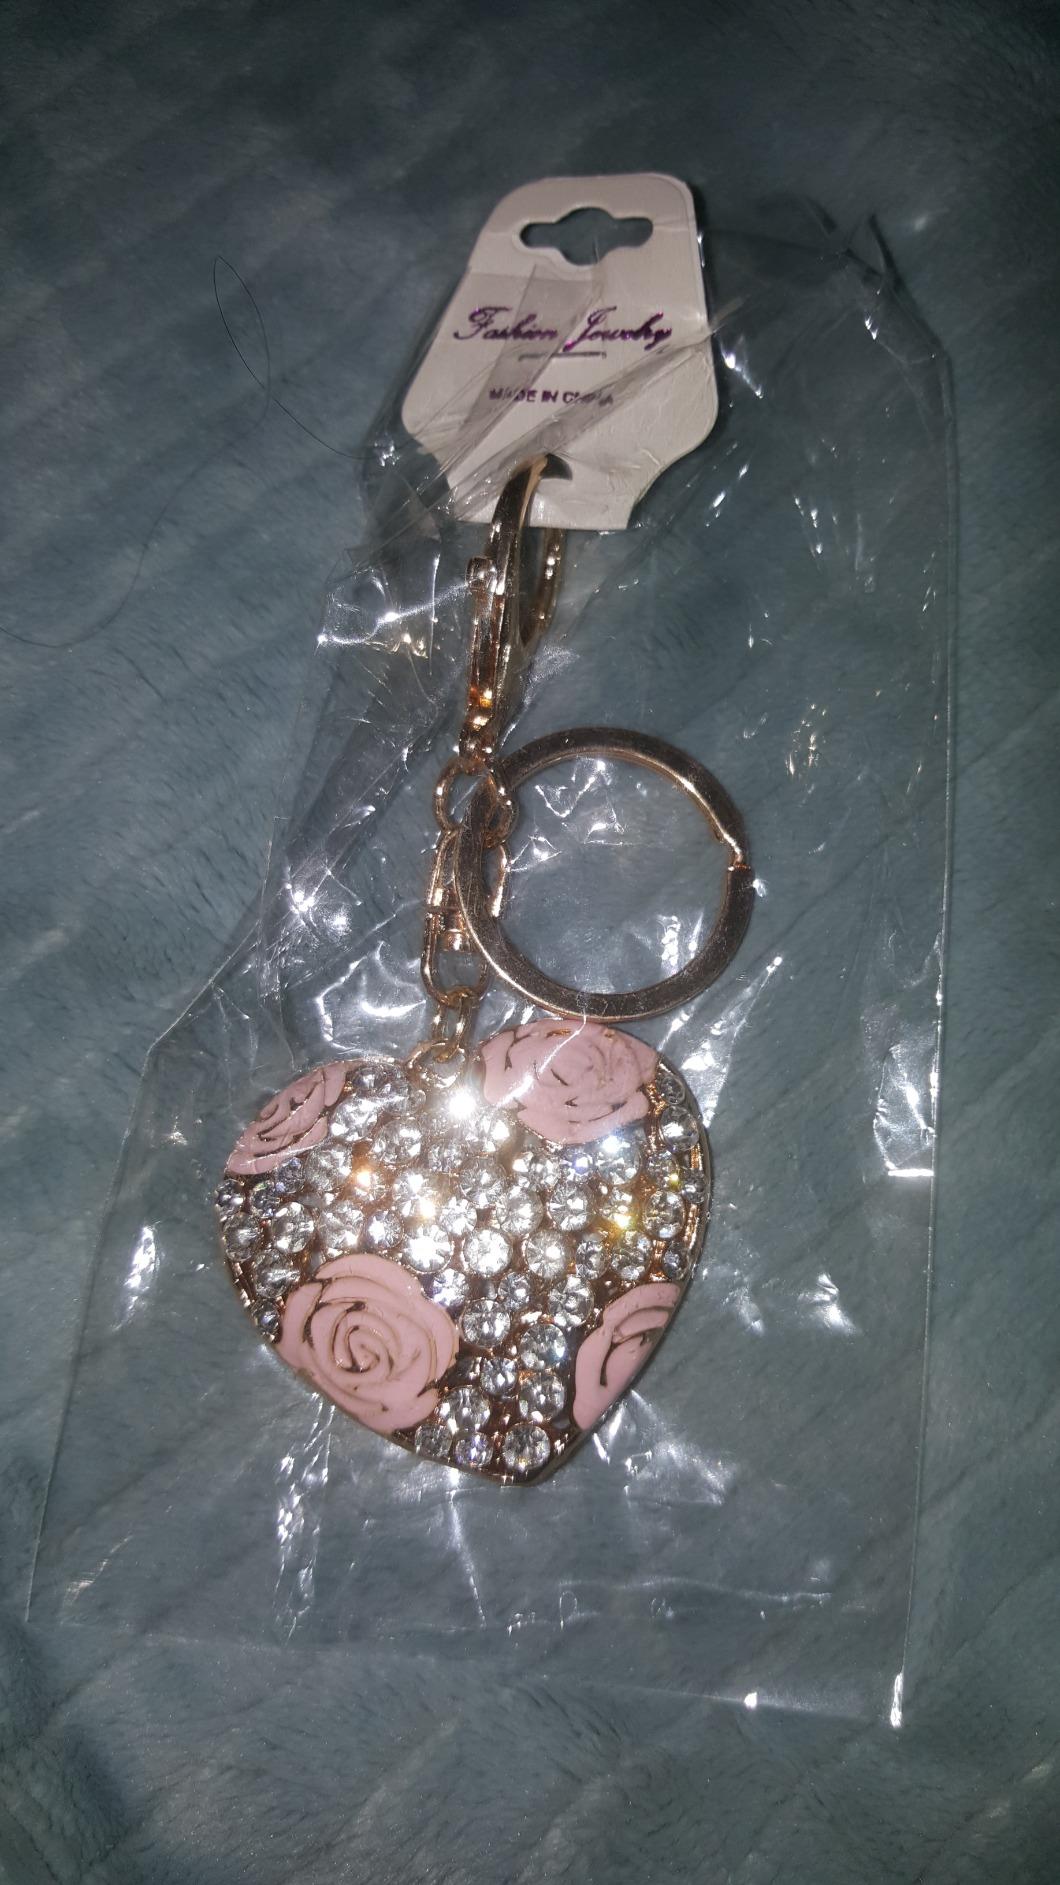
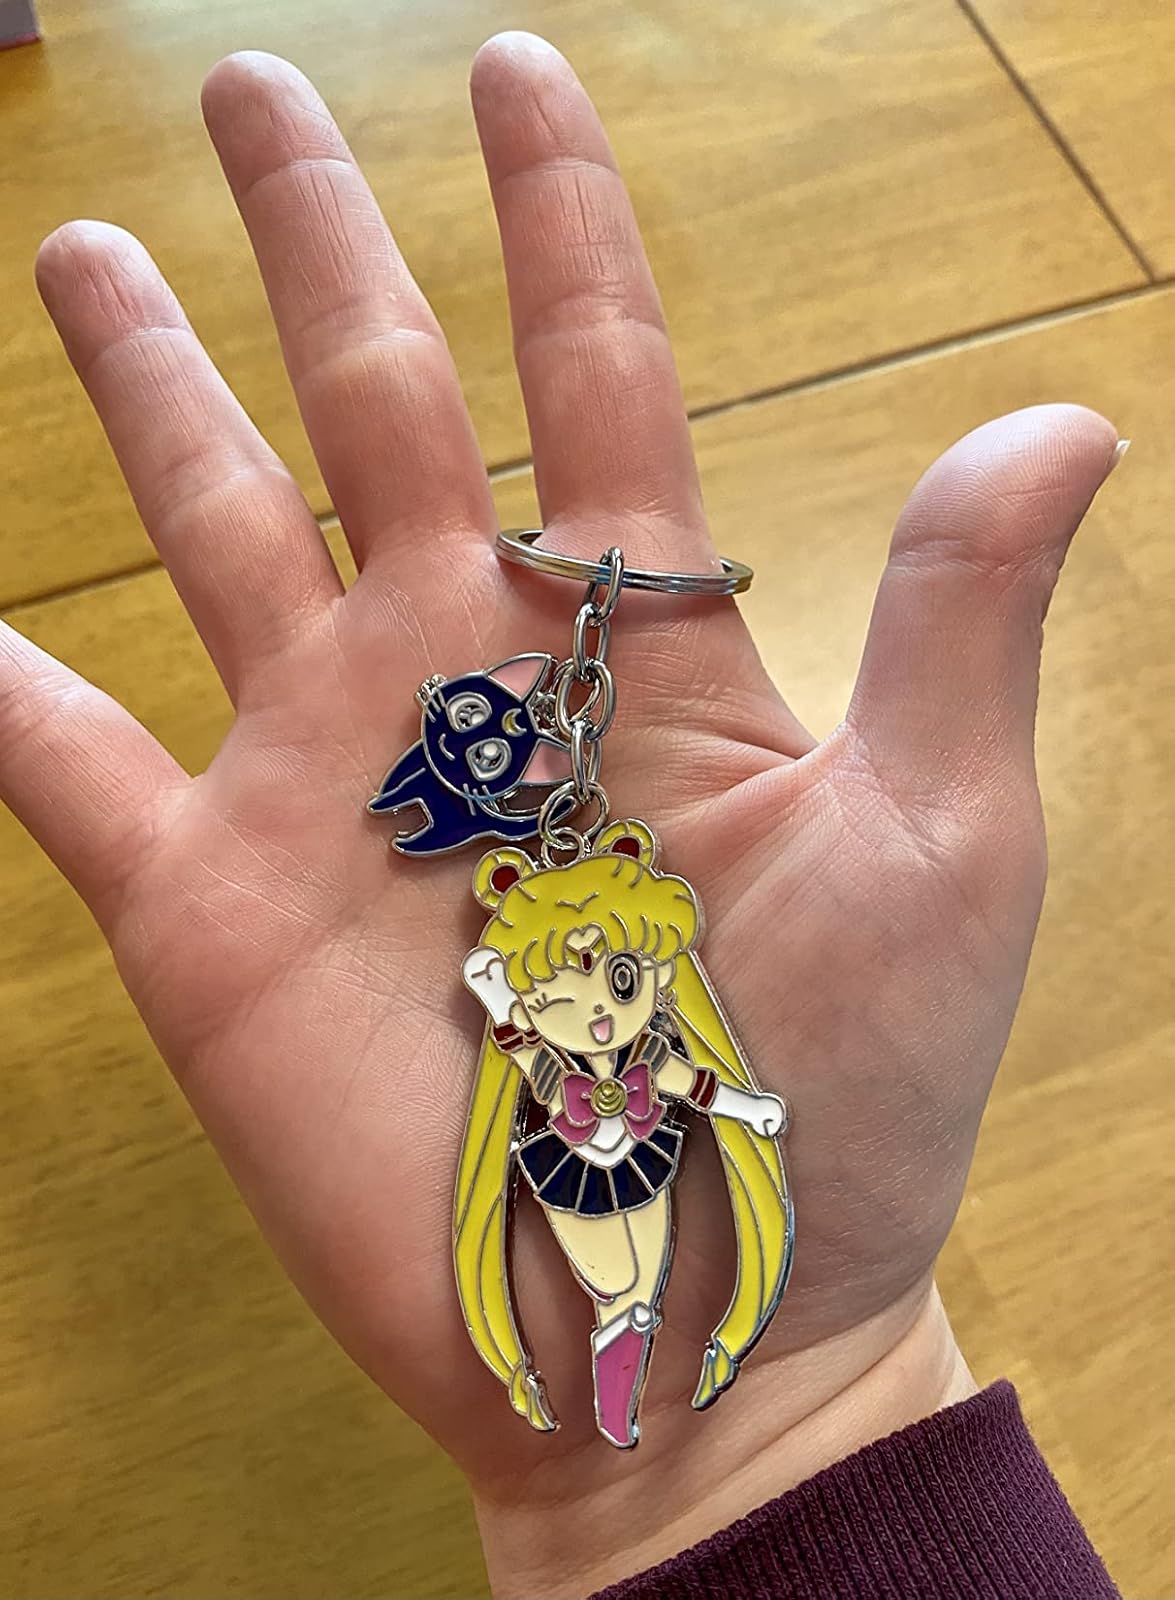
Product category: accessories_keychain
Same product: no